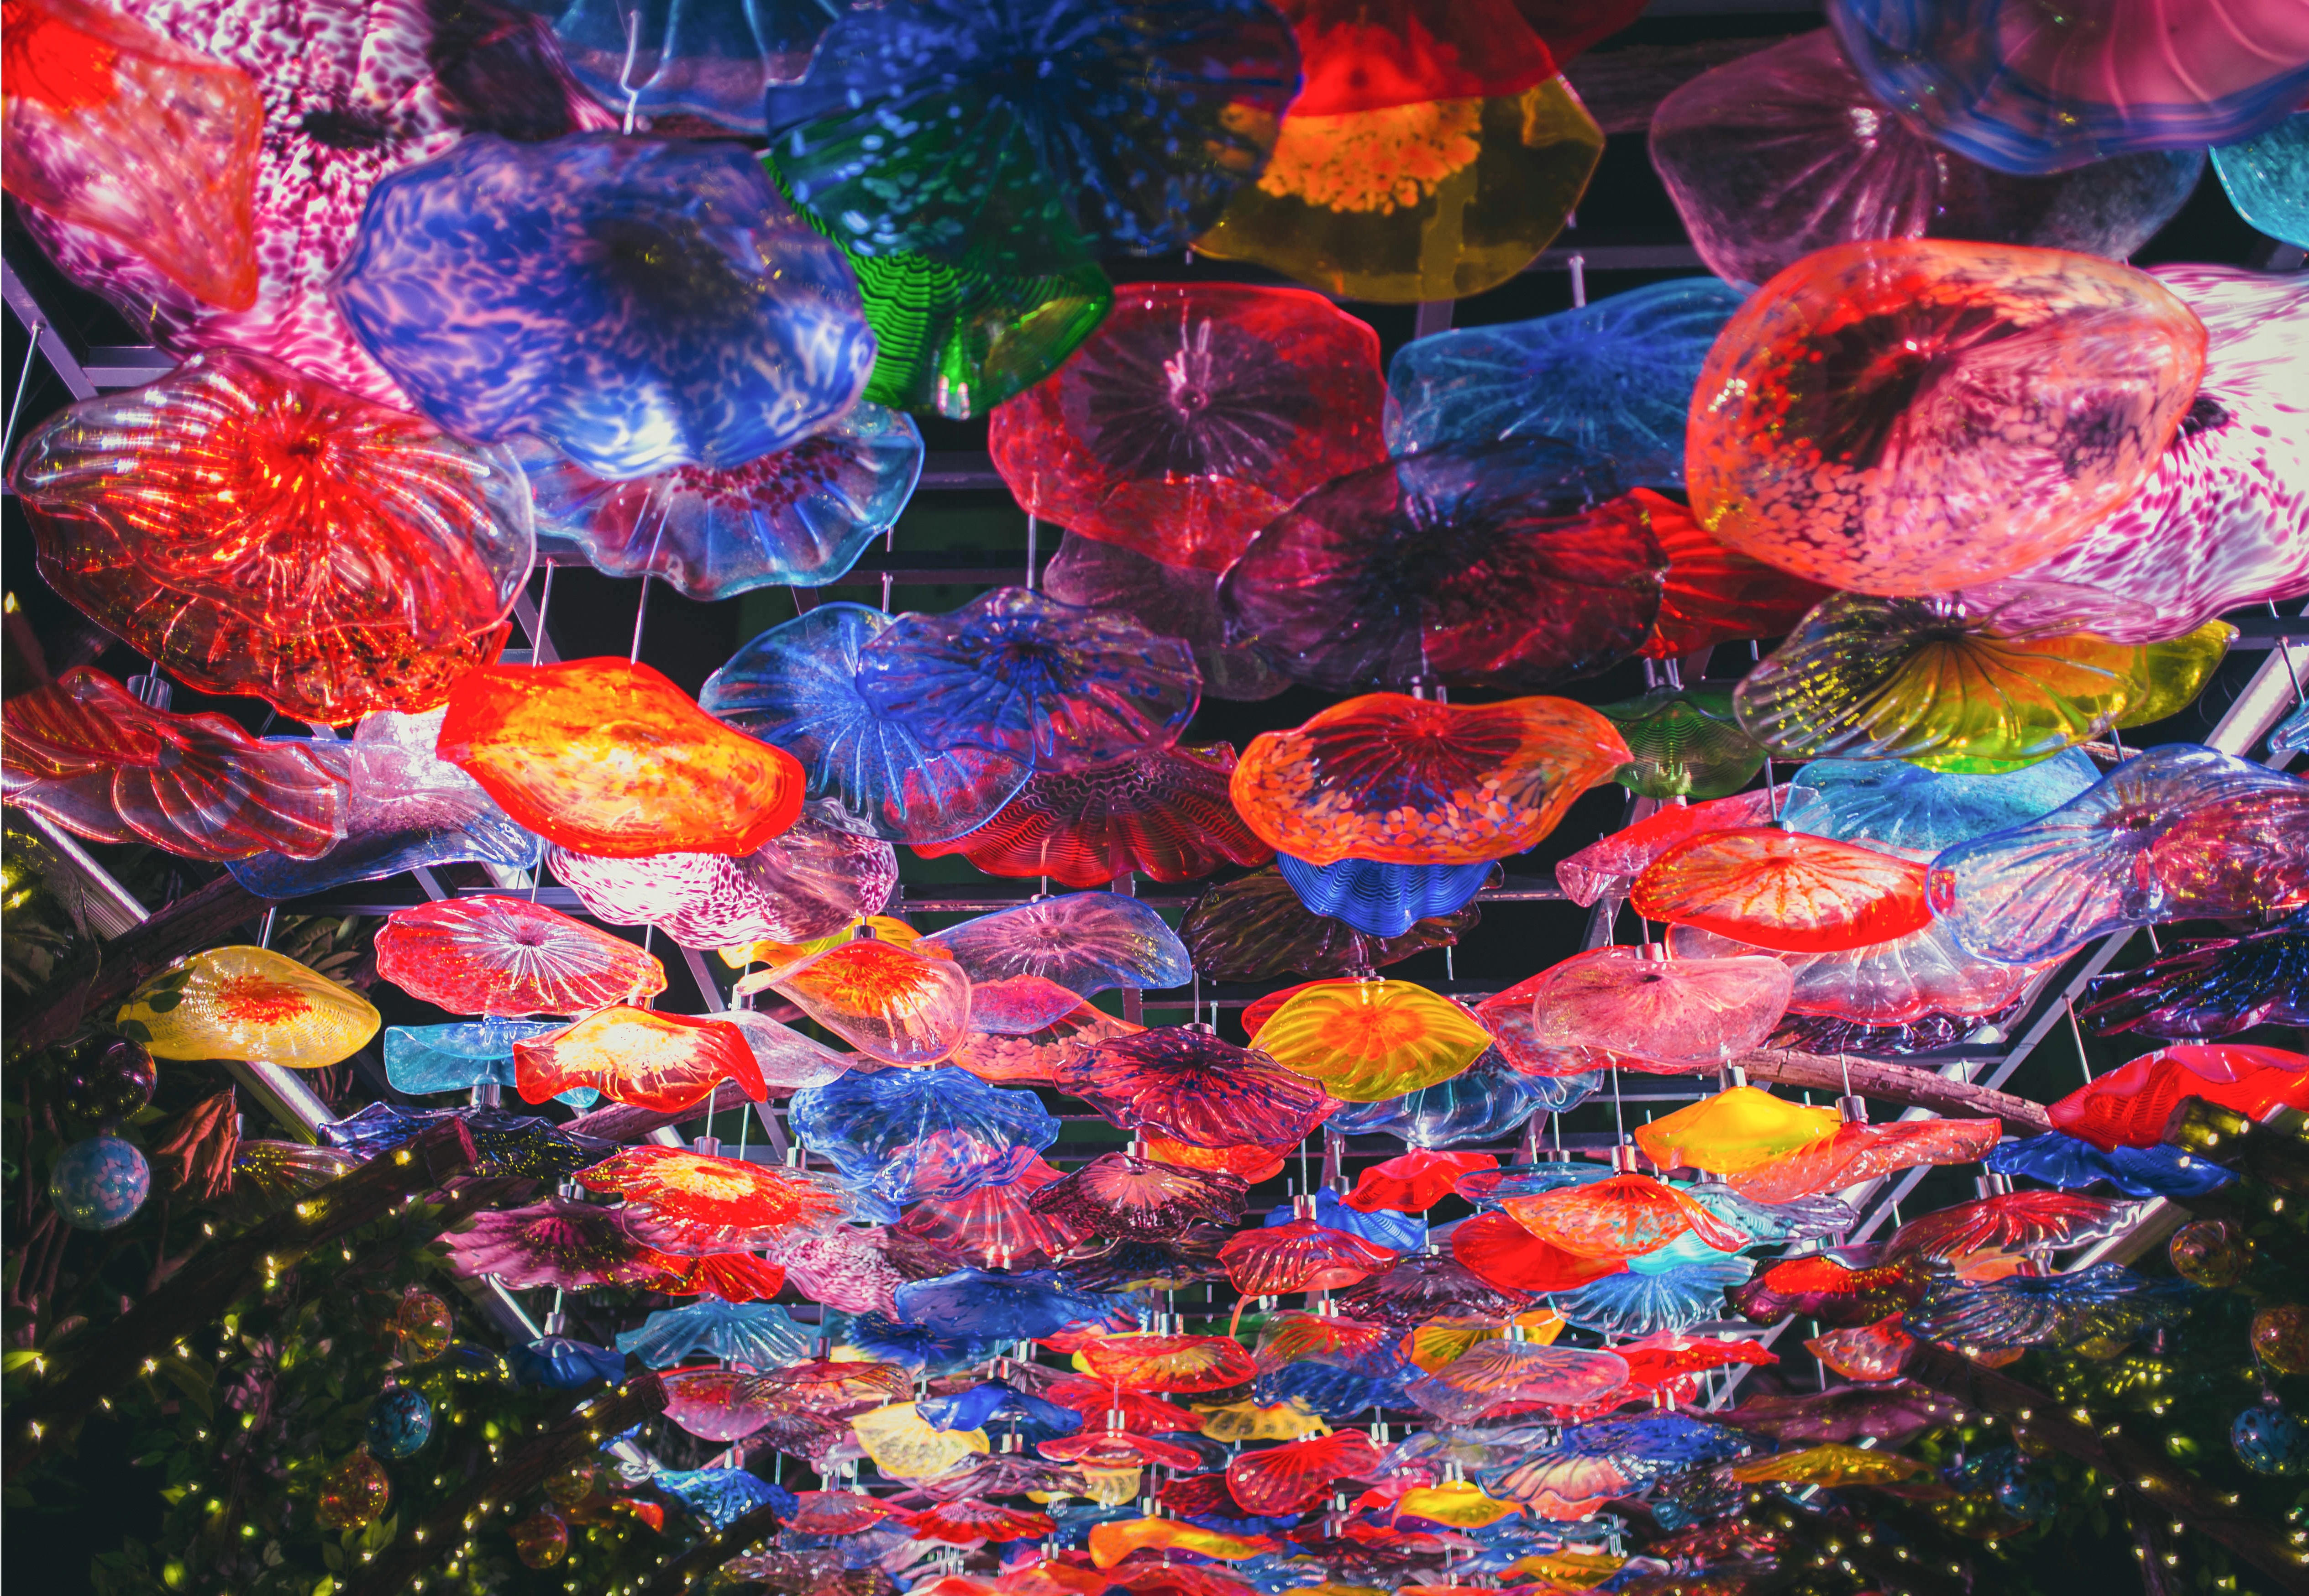
flower, petal, color, toy, painting, art, modern art, psychedelic art